Perdrix (film)

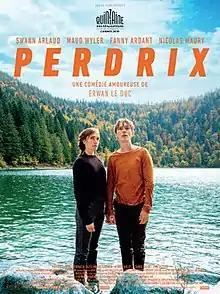
Film poster

Perdrix (also known as The Bare Necessity) is a 2019 French drama film directed by Erwan Le Duc. It was screened in the Directors' Fortnight section at the 2019 Cannes Film Festival.